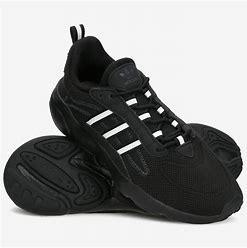
Brand: Adidas
Model: Haiwee